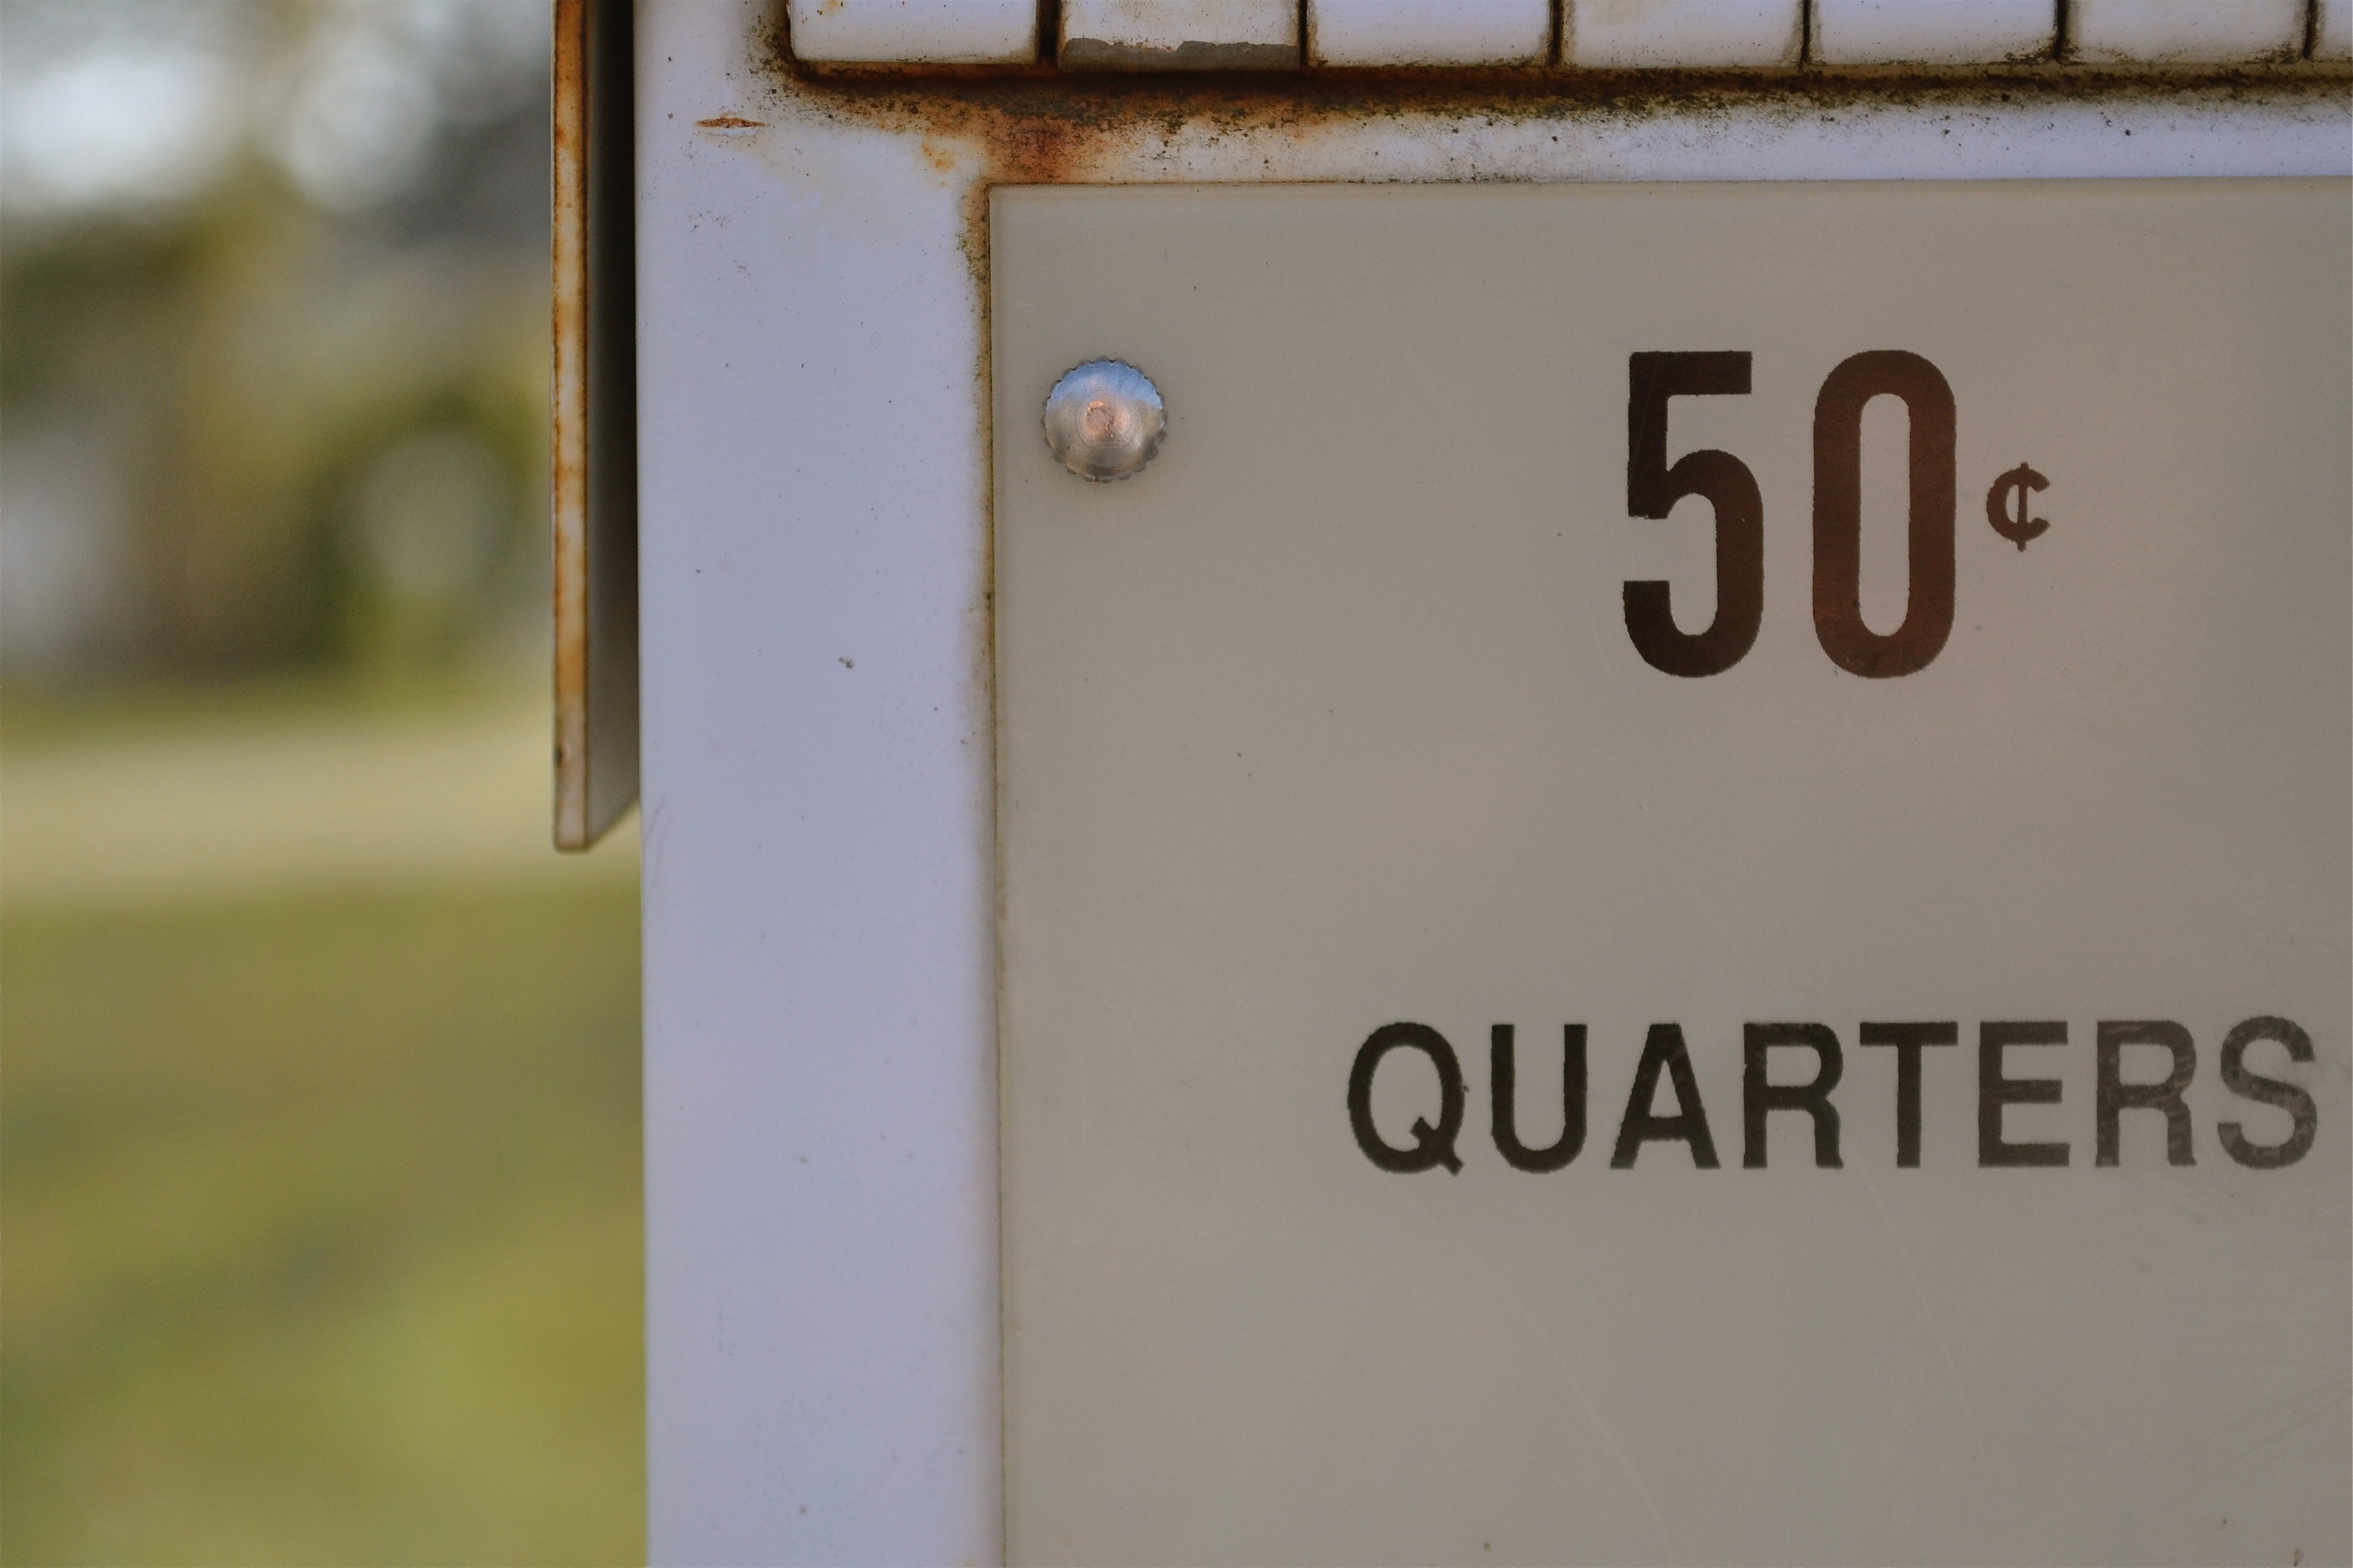
number, sign, street sign, signage, vehicle registration plate